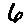
Label: 6